Southern brown kiwi

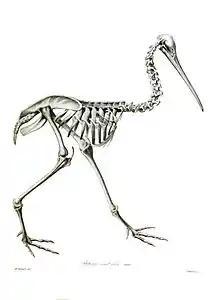
Skeleton

It has no preen gland, and its feathers have no aftershafts and no barbules. There are large vibrissae around its gape, and it has no tail, only a pygostyle. It has a length of and the female weighs and the male weighs . Its bill is long and slender with a slight down-curve. Like other kiwis it is nocturnal. The colour of its plumage is rufous with some streaking.